Plug-in electric vehicles in Thailand

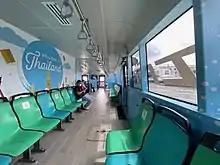
The interior of an electric Smart Ferry on the Chao Phraya River in Bangkok

In November 2020, the city's government launched an electric boat service in Khlong Phadung Krung Kasem. In March 2022, the Khlong Saen Saep boat service's new Bang Kapi-Minburi route began operation of 12 battery-powered canal boats. The service is expected to serve 600–1,000 commuters per day.